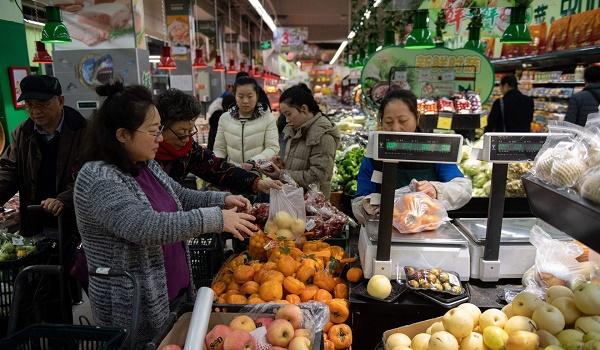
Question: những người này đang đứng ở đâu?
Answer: ở quầy tính tiền trong một siêu thị